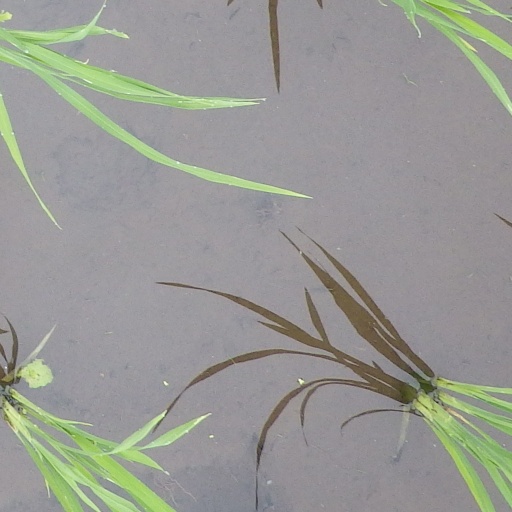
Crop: rice